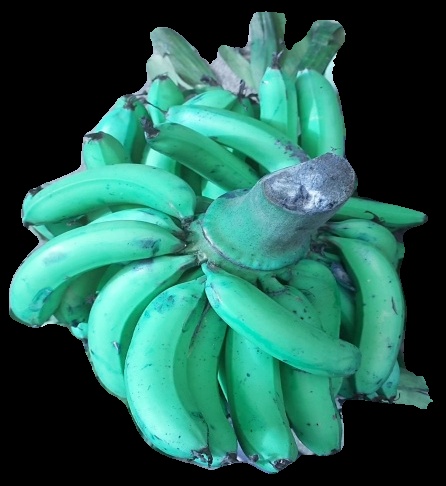
Variety: pachbale
Grade: grade3